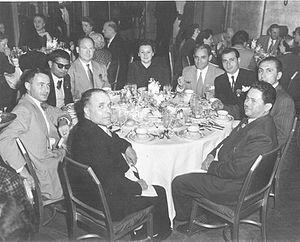
Habib Bourguiba, de son nom complet Habib Ben Ali Bourguiba, né probablement le 3 août 1903 à Monastir et mort le 6 avril 2000 dans la même ville, est un homme d'État tunisien, président de la République entre 1957 et 1987.